Julien Cain

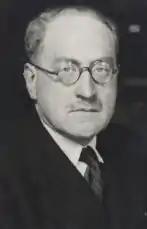
Julien Cain.

Julien Cain (10 May 1887 – 9 October 1974) was the general administrator of the Bibliothèque nationale de France (then called the Bibliothèque nationale) before the Occupation of France by Nazi Germany.